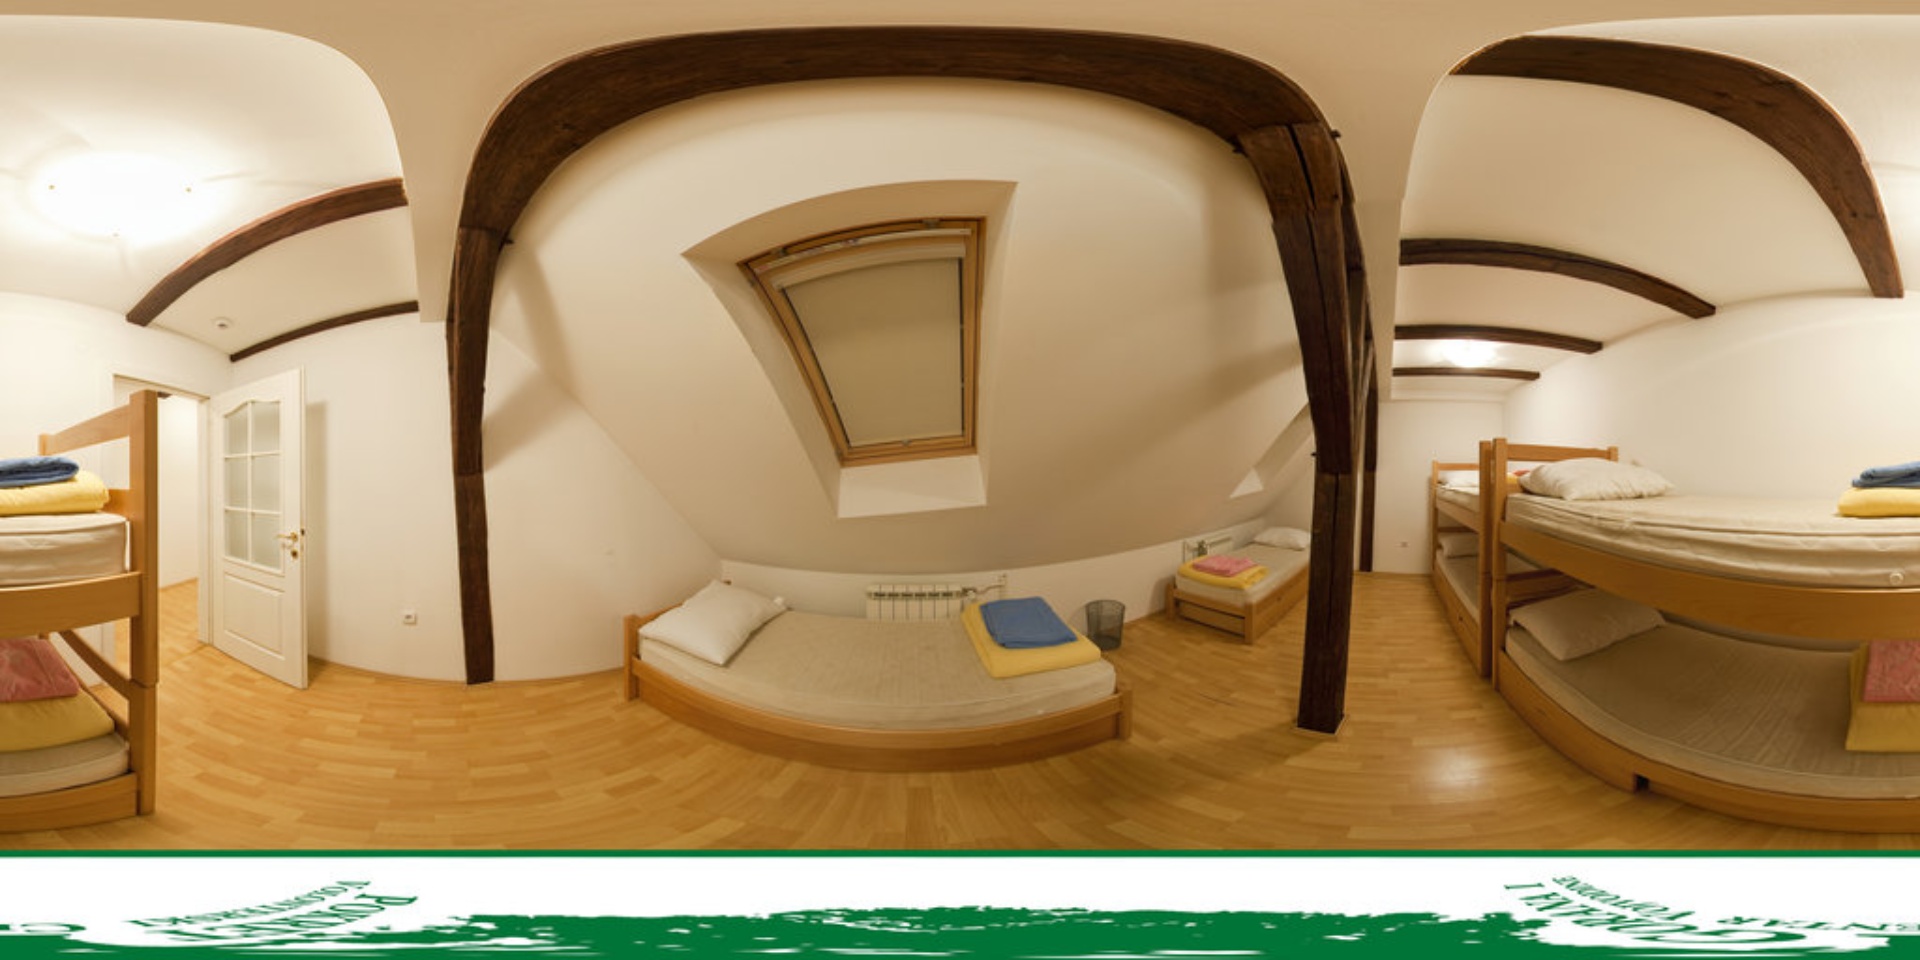
Referred object: door

Referred object: the bed with folded blue and yellow towels